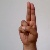
The image shows a hand gesture representing the letter 'U' in Indian Sign Language.